Thongor in the City of Magicians

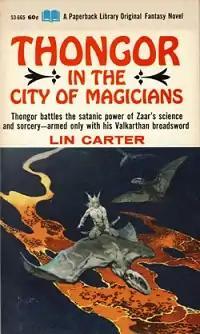
Cover art for the original edition.

Thongor in the City of Magicians is a fantasy novel by American writer Lin Carter, the fourth book of his Thongor series set on the mythical continent of Lemuria. It was first published in paperback by Paperback Library in April 1968, and reissued by Warner Books in October 1979. The first British edition was published in paperback by Tandem in January 1970, and reprinted in March 1973. The book has been translated into Japanese and French.